Marie of the Incarnation (Ursuline)

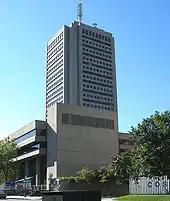
Édifice Marie-Guyart, Québec

Guyart is memorialized by a statue erected in front of the Québec parliament. The sculpture was designed by Joseph-Émile Brunet in 1965 and is located at the Basilica of Saint Anne de Beaupré.